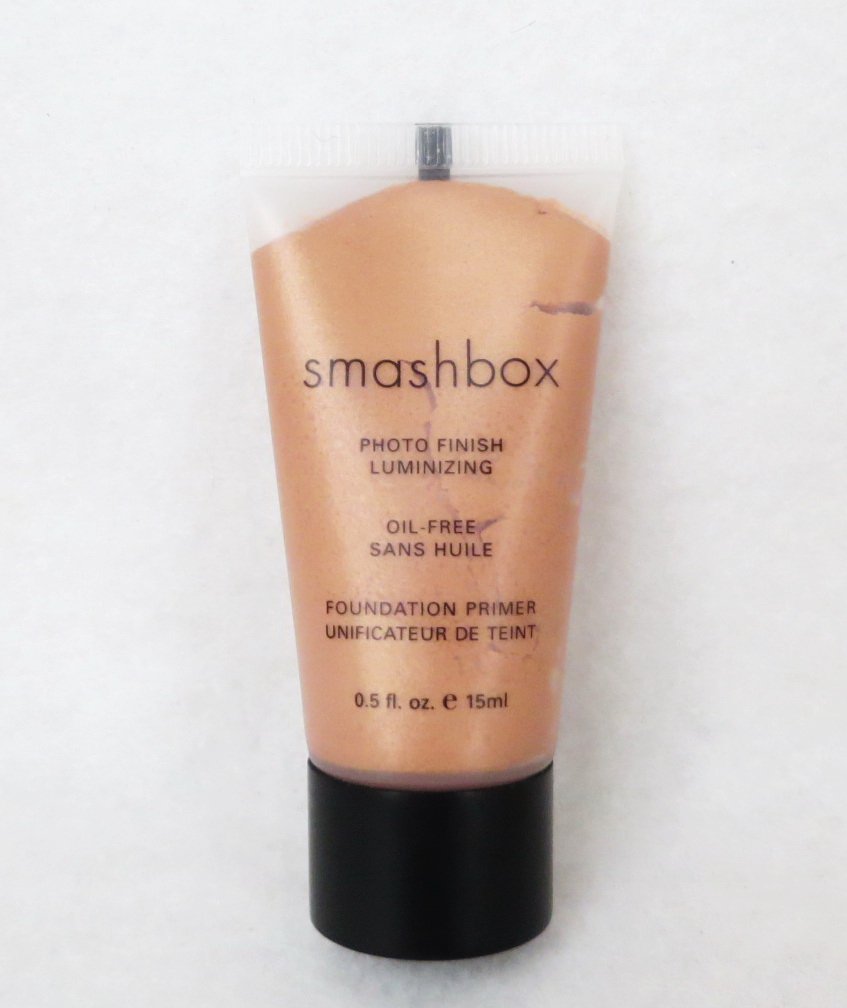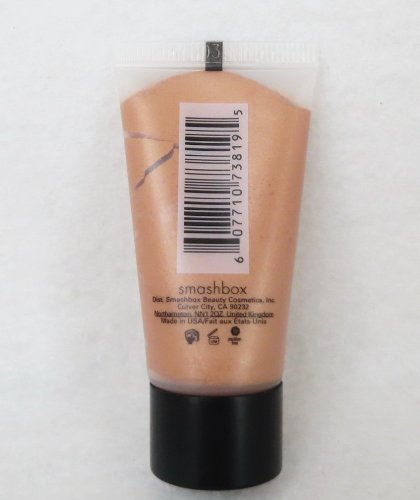
Smashbox Photo Finish Luminizing Foundation Primer
Category: All Beauty
Get a gorgeous glow on the go! This long-awaited addition to our legendary collection of Photo Finish primers adds just the right amount of luminosity, and now it's available in a travel-friendly size. The velvety, oil-free formula helps fill in fine lines. Smooth over complexion alone or under foundation for a natural, radiant glow. Can also be used on décolleté and shoulders for a subtle highlight.
Features: Smashbox Photo Finish Luminizing Oil Free Foundation Primer | Size: 0.5 oz/15 ml, travel size